Atychodracon

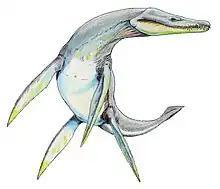
Restoration

"Atychodracon" is a medium size carnivorous plesiosaurian, known from several individuals of about in total body length. Among such early plesiosaurs, "Atychodracon" had a relatively large skull with the skull being 16% of its total length. The premaxillary part of its snout is about equal in width and length with five premaxillary teeth. Other characteristics seen on the holotype skull include a palatine bone that contacts the internal naris, and a front to back oriented channel in front of the external naris. The front of interpterygoid spacing is elongated front to back and narrow from the mid to the sides. Its parabasisphenoid was gently keeled, and the sides of the lower jaw are bowed from the mid to the sides. The mandibular symphysial region is expanded to the sides, nearly equal in width and length. The bottom surface of the dentary close to the mandibular symphysis, to which the splenials contribute on the mid bottom side, shows diverging bars and a midline longitudinal crest. An arrow cleft is present on midline between the dentaries and a large lingual foramen is present on the lower jaw. A medial boss is present on the retroarticular projection.